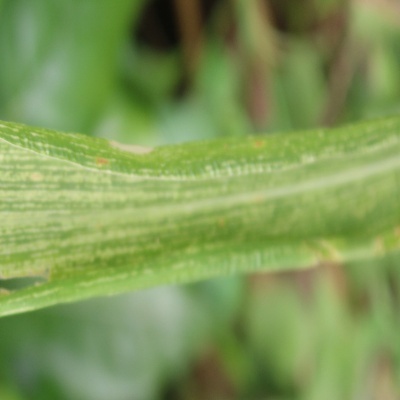
Label: Corn_(Maize)___Maize_Streak_Virus